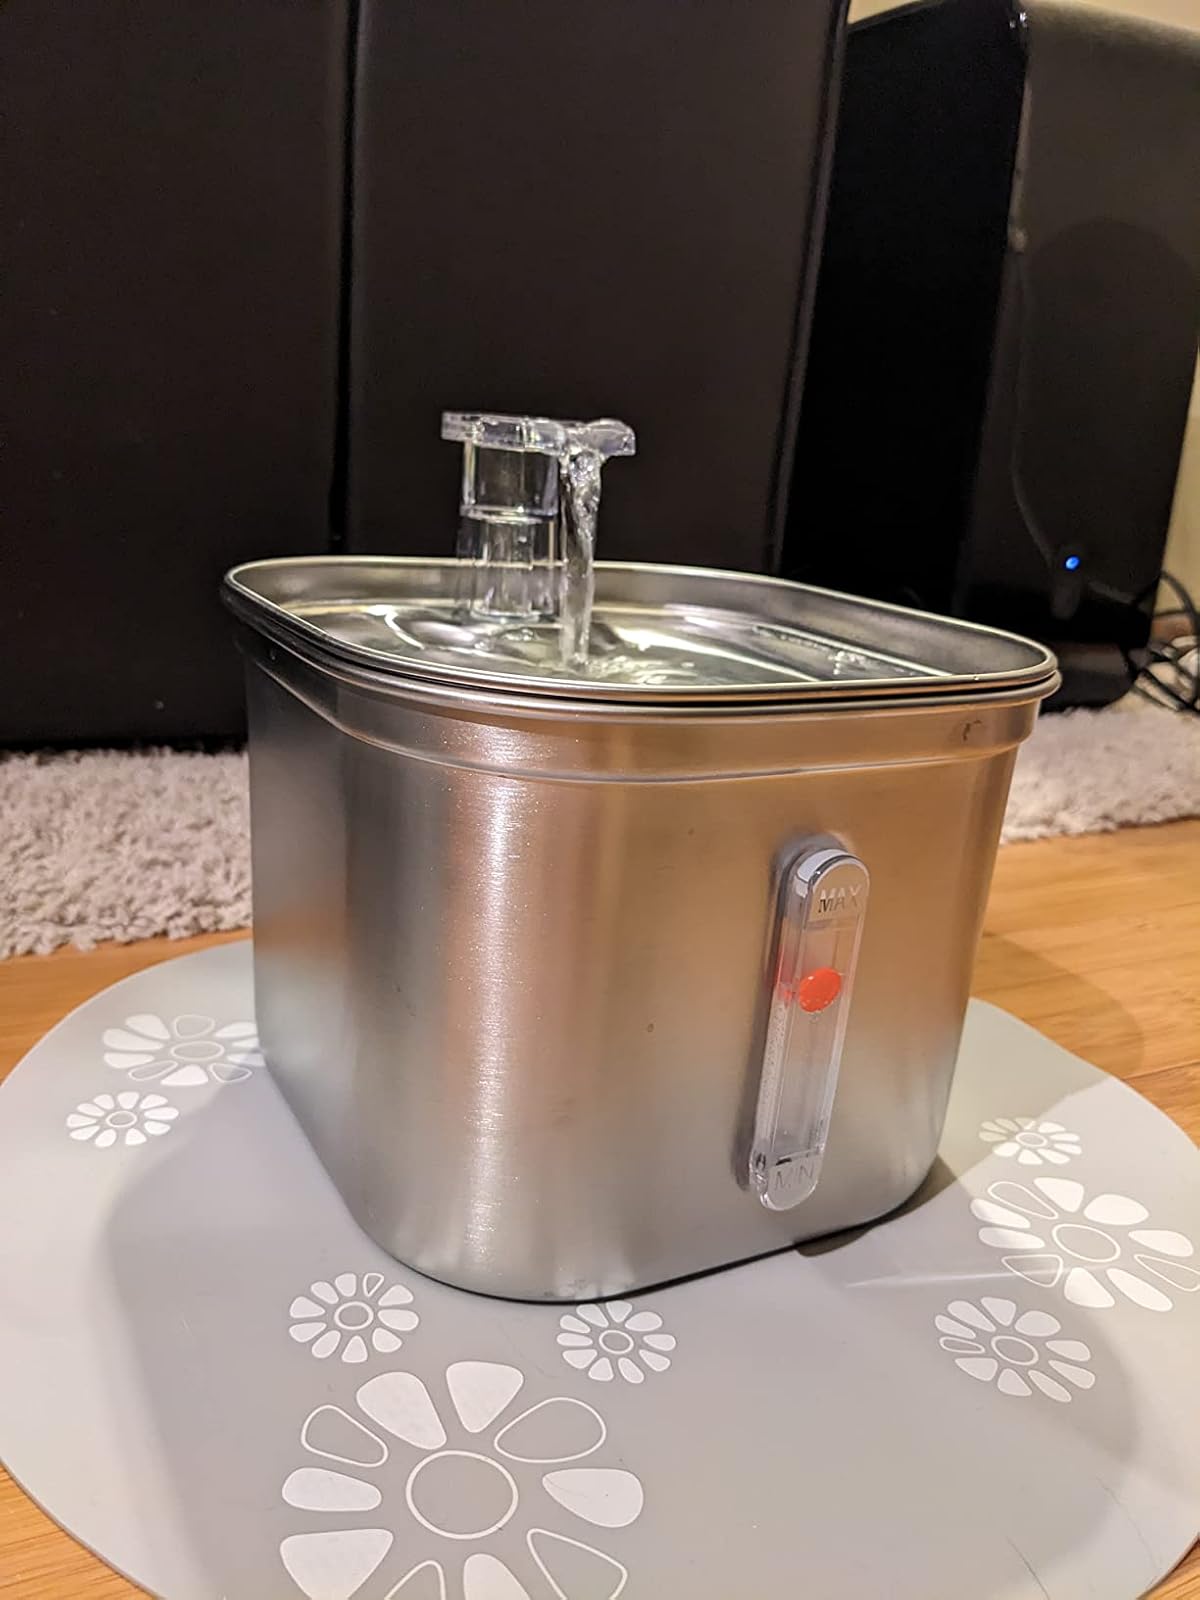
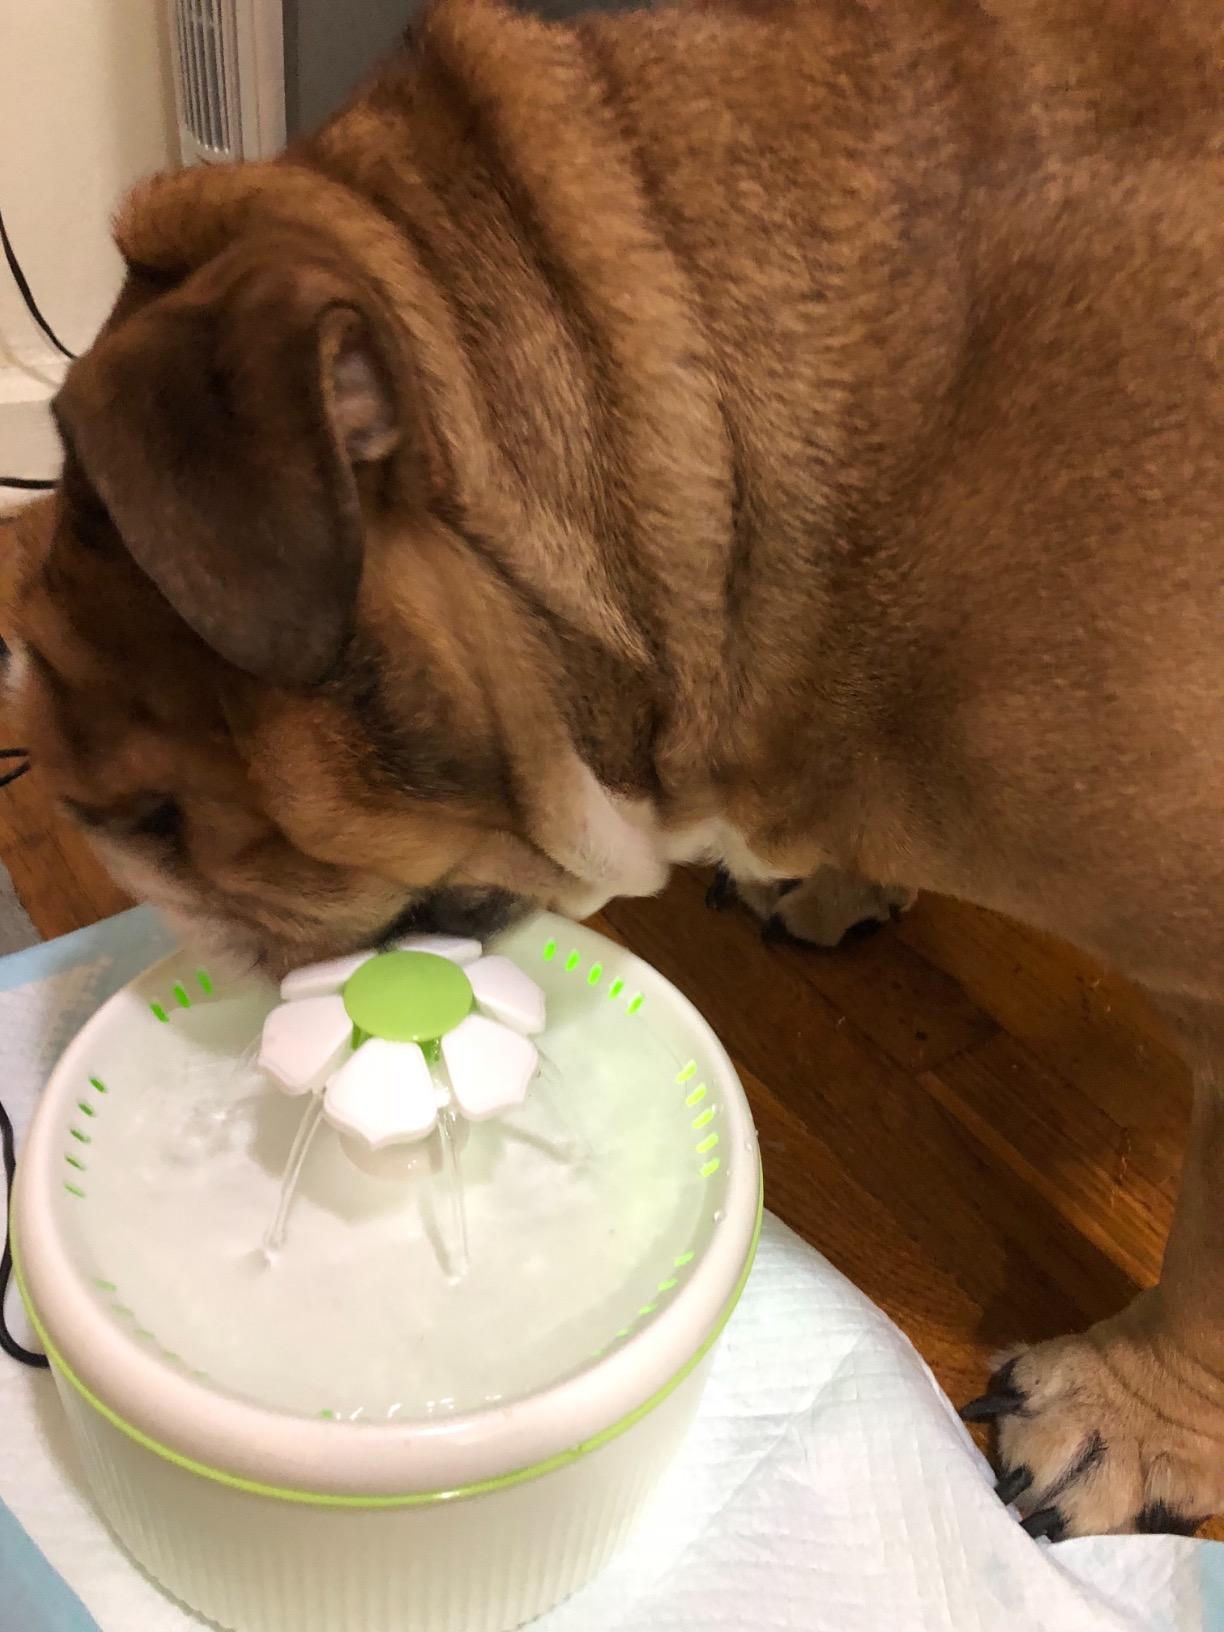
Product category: items_bowl
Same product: no